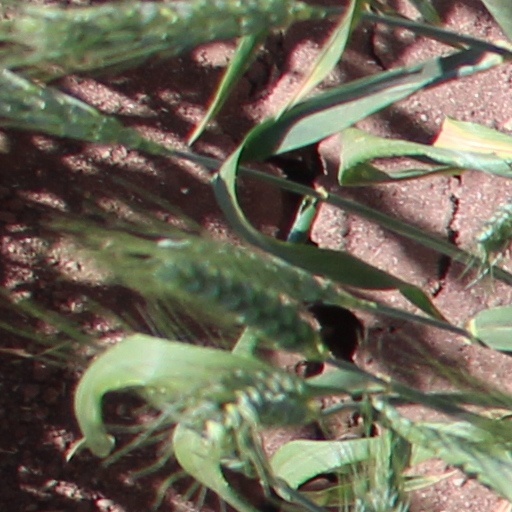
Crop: wheat